A Woman's Experience

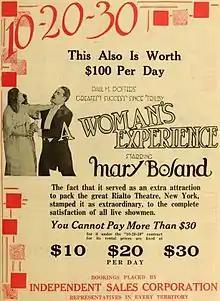
Advertisement

A Woman's Experience is a 1919 silent film drama directed by Perry N. Vekroff and starring Sam Hardy and Mary Boland. It was filmed in 1918 and released in early 1919. This film is preserved by the Library of Congress.